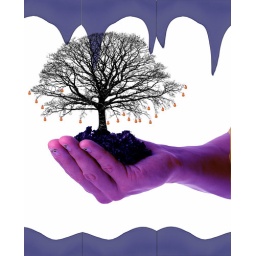
Muscular man holding small plant and soil in his hand. Isolated on white in studio.